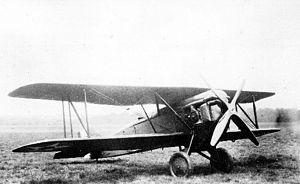
Le Boeing XP-4 est un prototype de chasseur biplan américain des années 1920 qui est cloué de façon permanente au sol après seulement 4 heures et demie de vol de test.